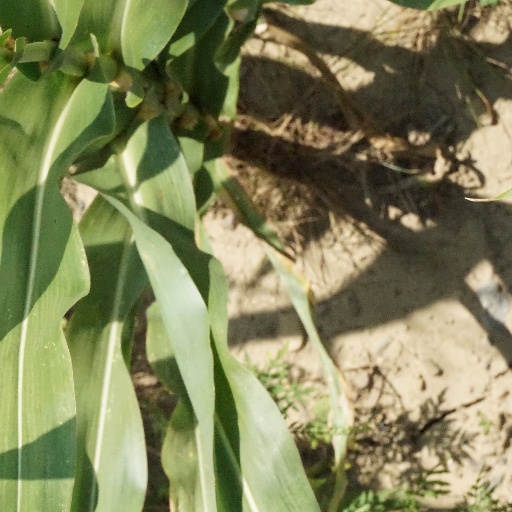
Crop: maize; corn